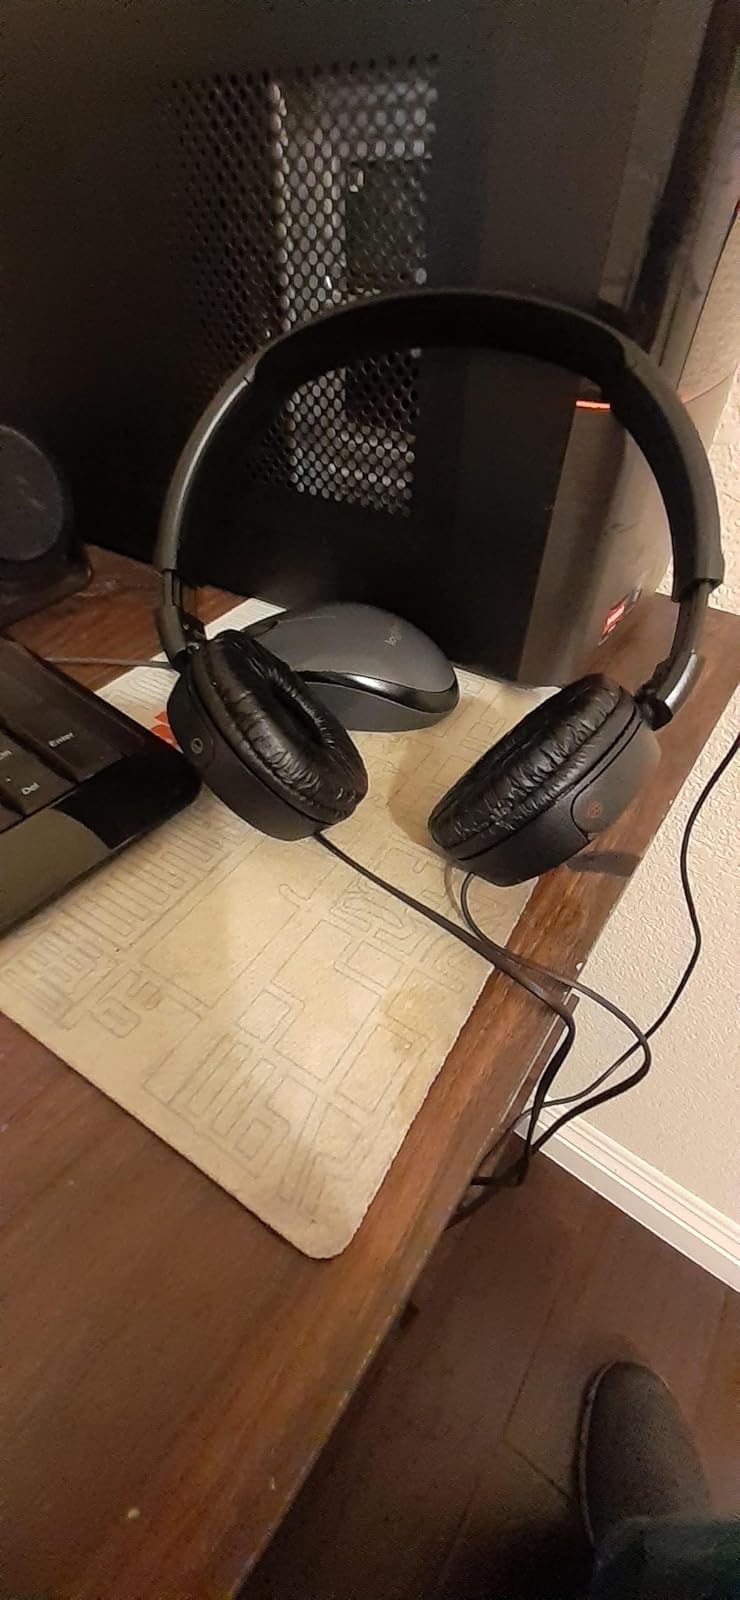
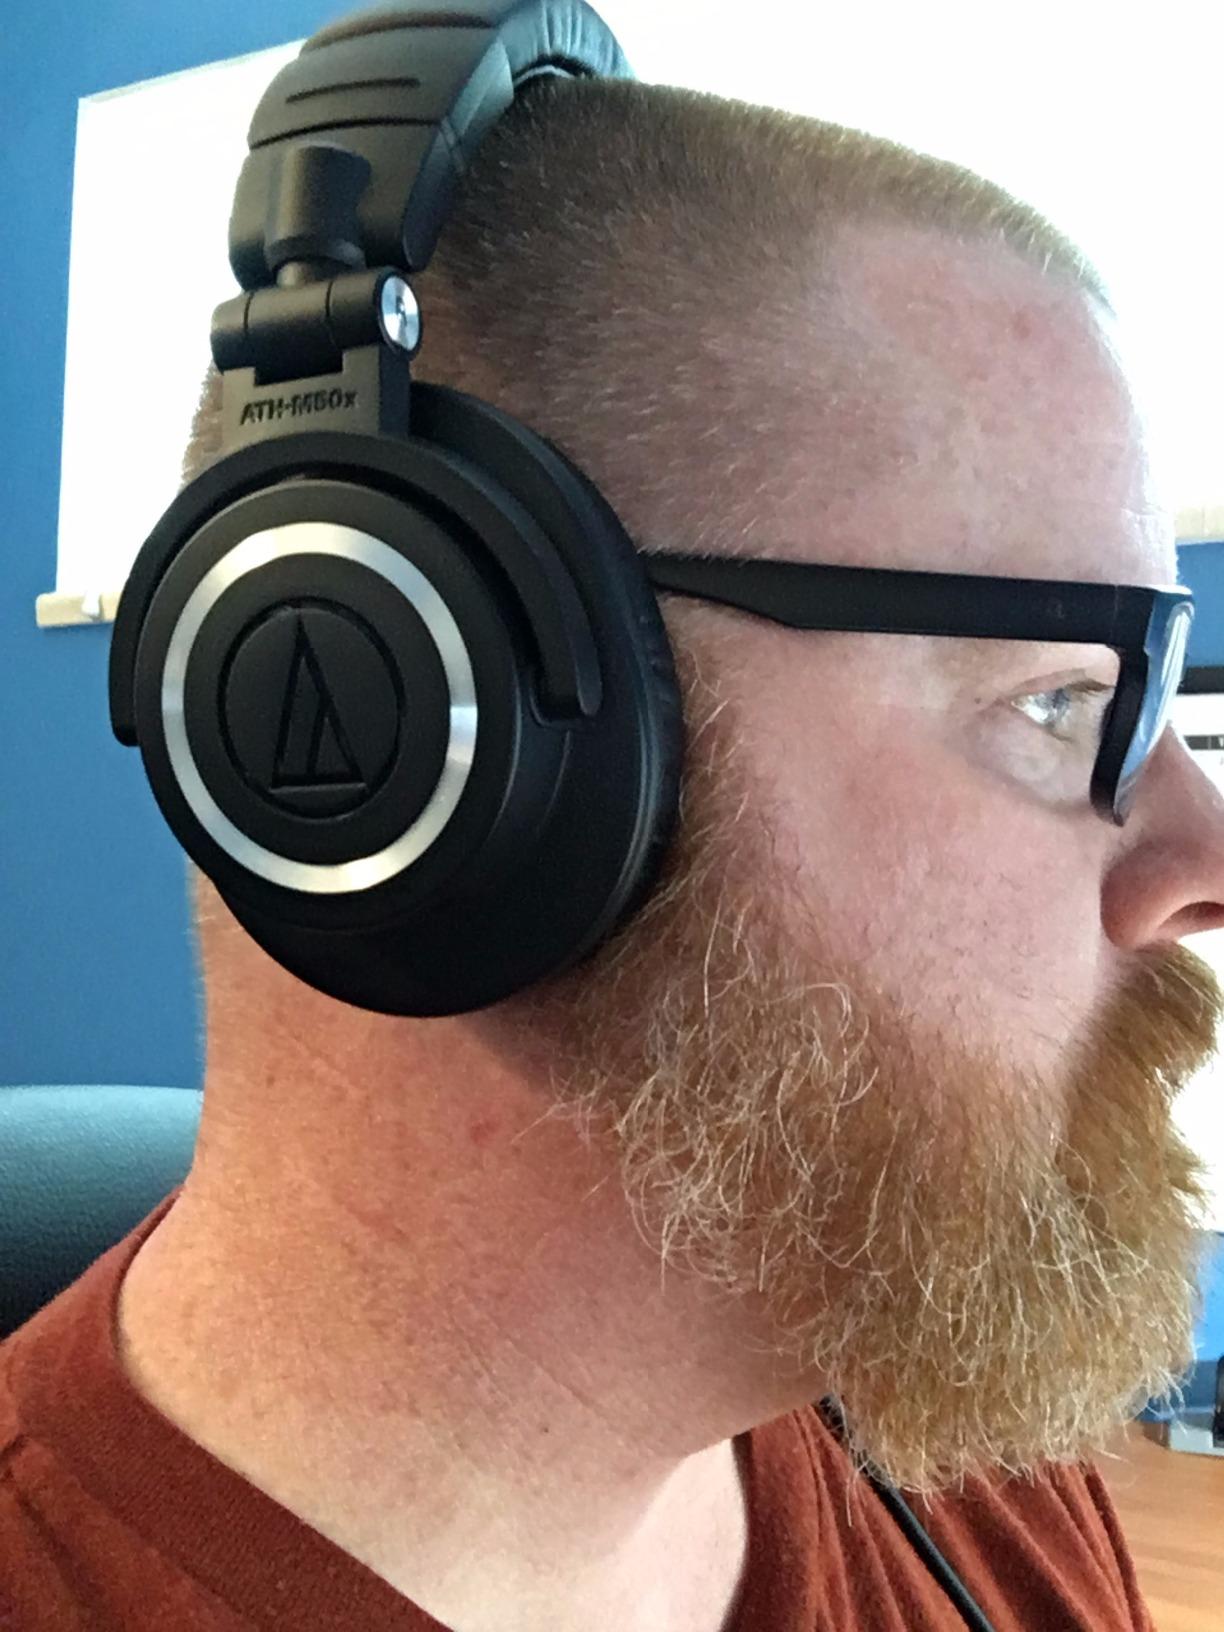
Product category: headphones
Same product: no